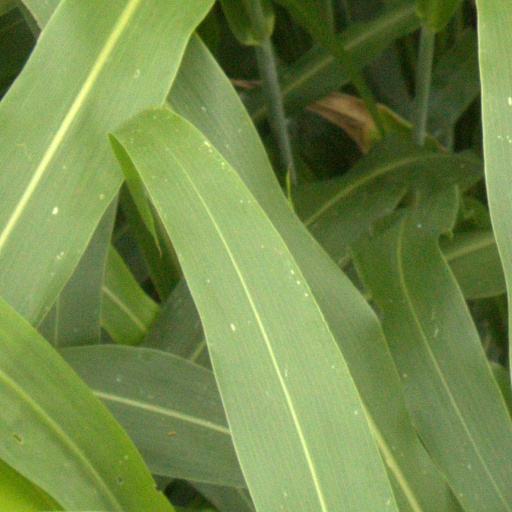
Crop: sorghum